Sergio Pérez

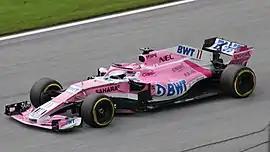

Pérez experienced a difficult start to the season for the first four races due to an uncompetitive VJM09, but scored points with a ninth-place in Russia. Upgrades were introduced in Barcelona with a seventh-place finish indicating an improvement in the team's form.